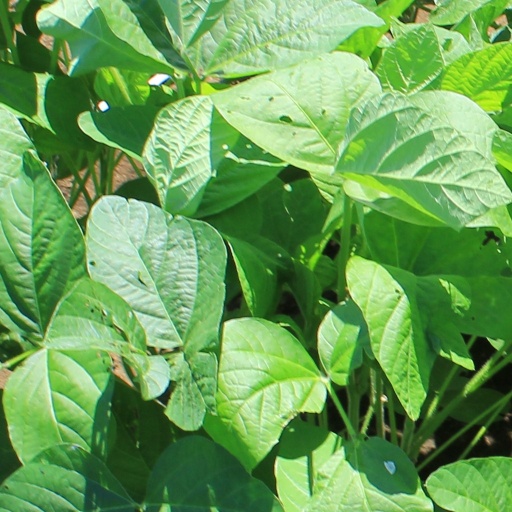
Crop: soybean